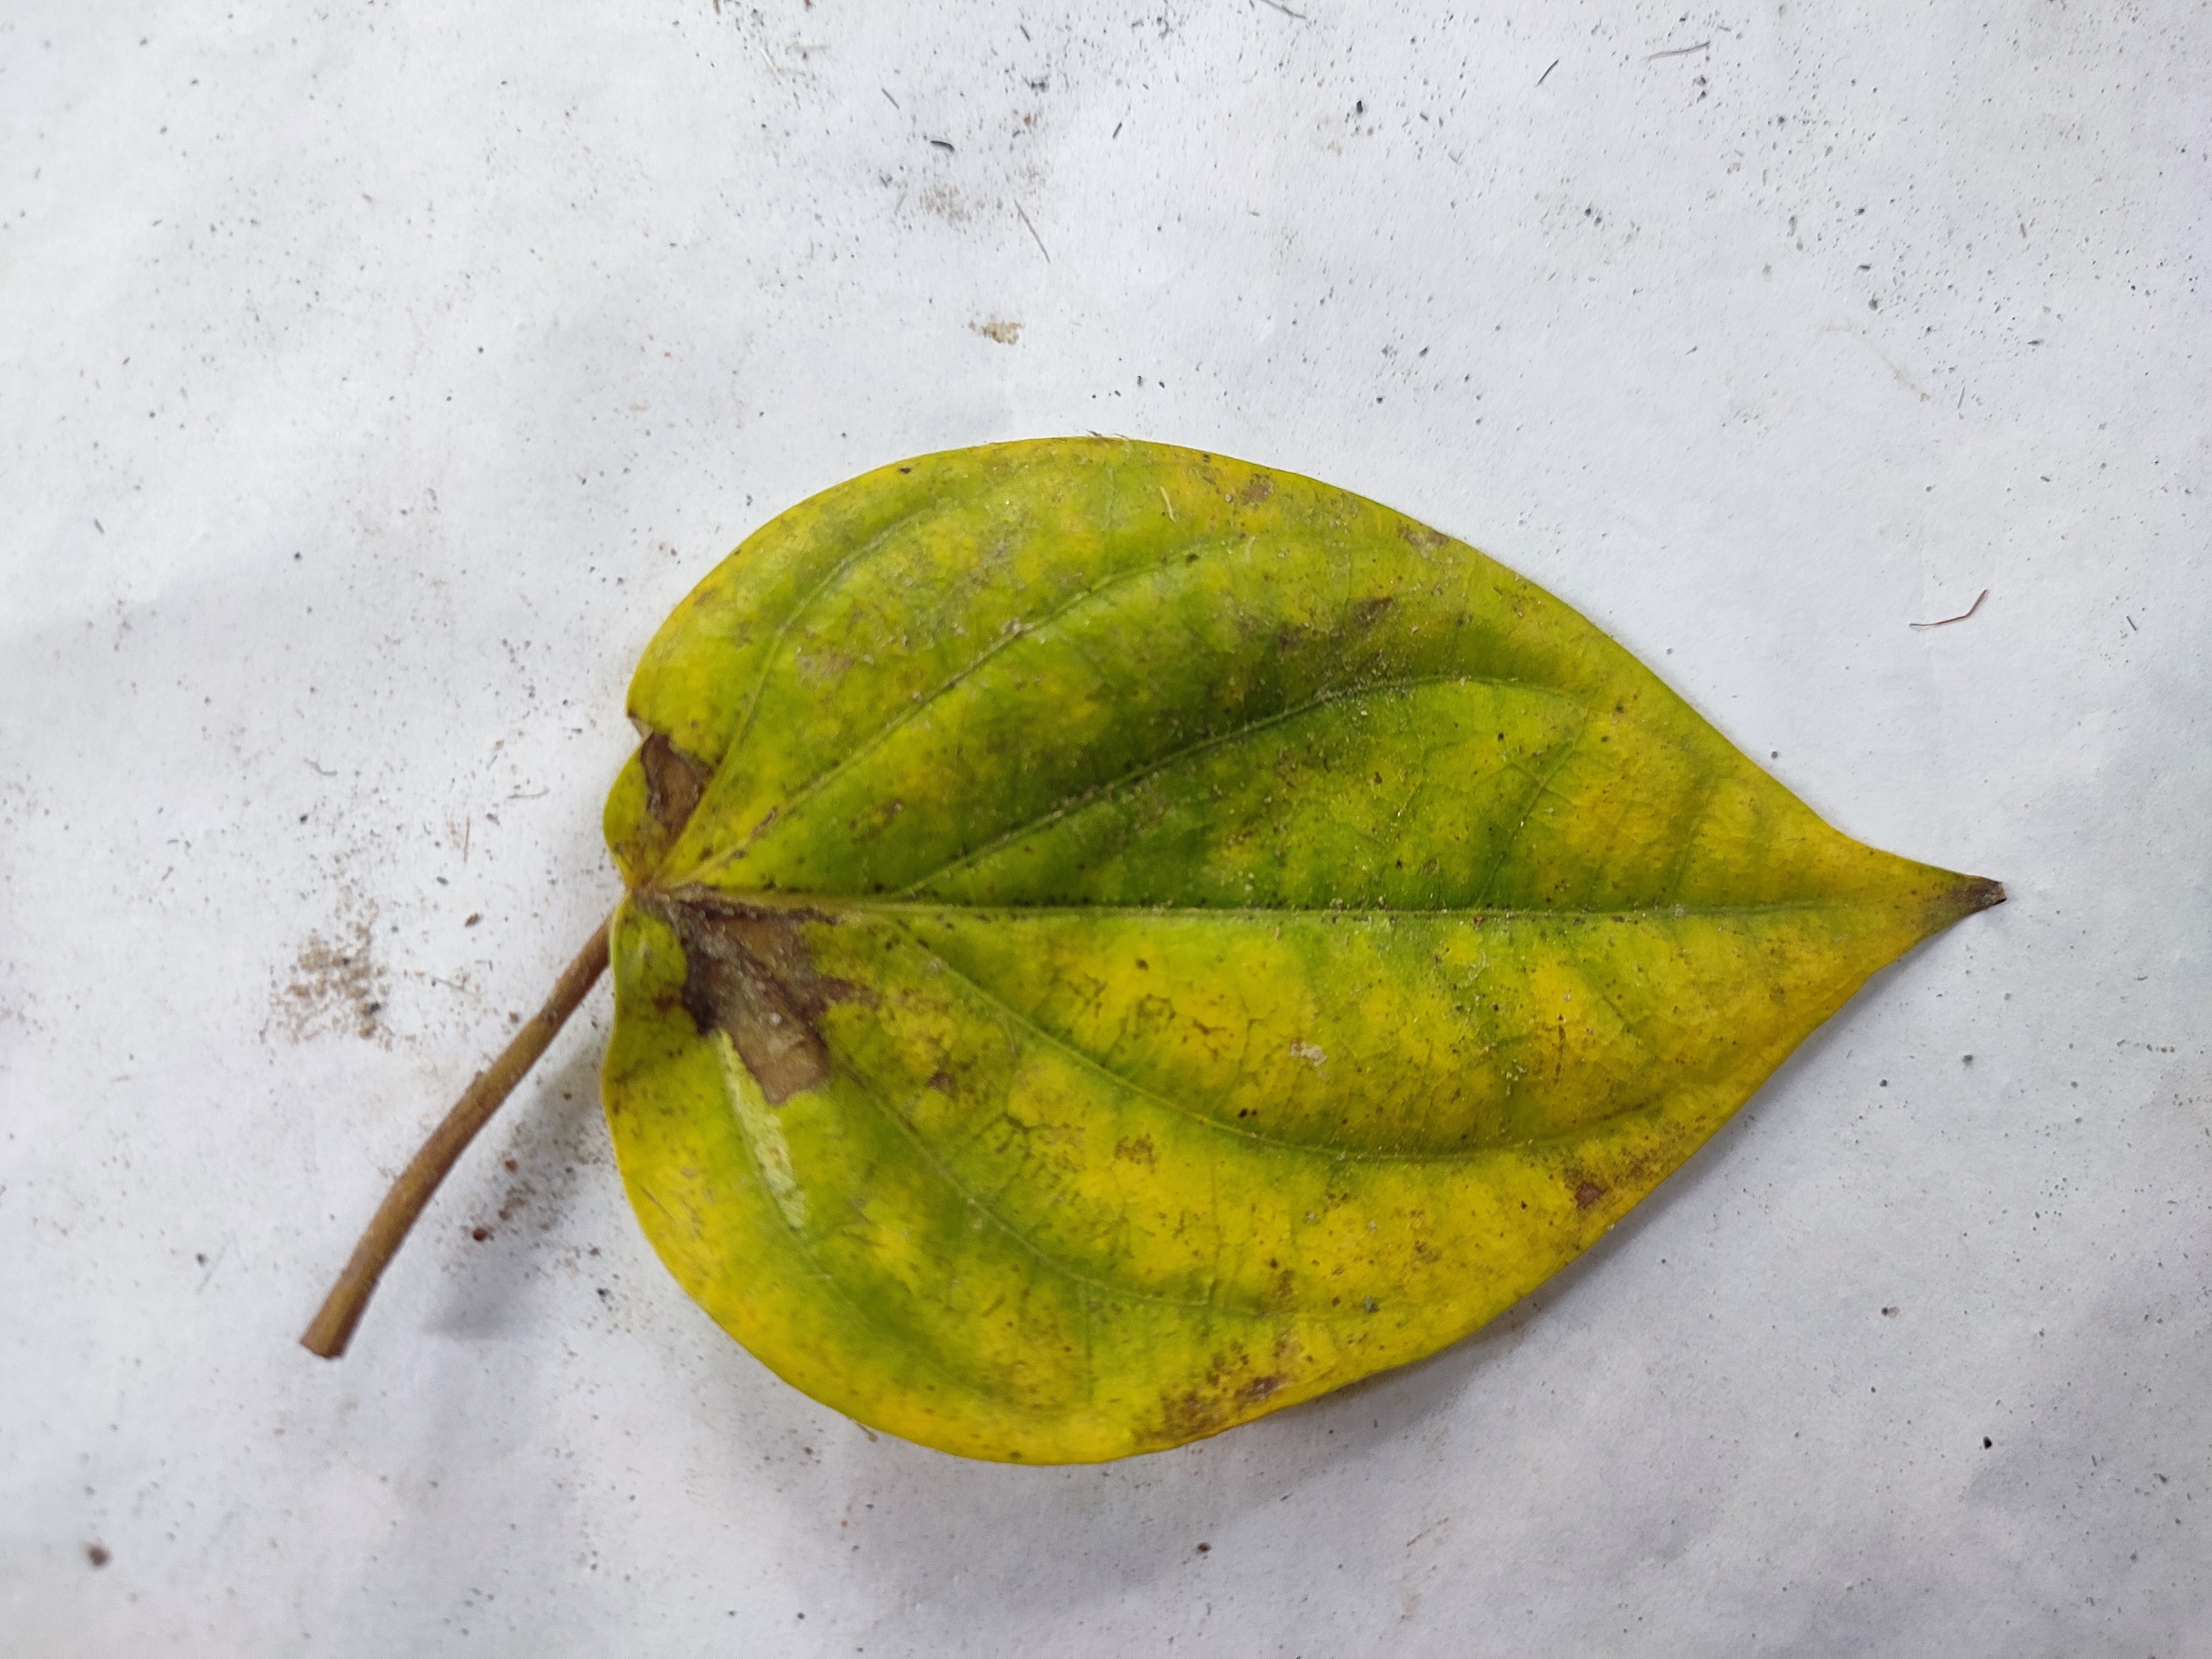
Label: Dried_Leaf